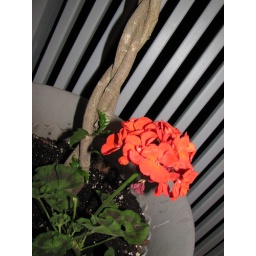
I shot some red flowers in my back yard, which my mama, in fact, loves.